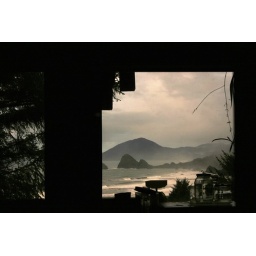
There are windows (and shades) in the wall between the MBR and Kitchen to afford views from the former,,,as in this shot.